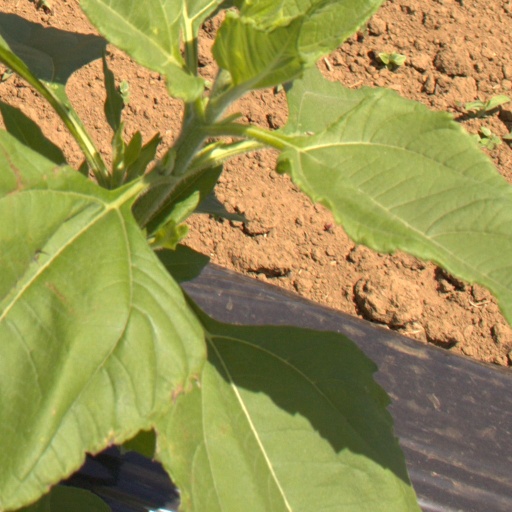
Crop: Jerusalem artichoke